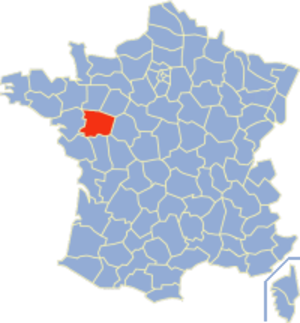
Joachim du Bellay
Maine-et-Loire departement, svarer til den historiske "Anjou province"
Joachim du Bellay var en fransk poet født i 1522 i "Turmelière slot", i byen Liré i departement "Maine-et-Loire", og død i 1560, i Paris.